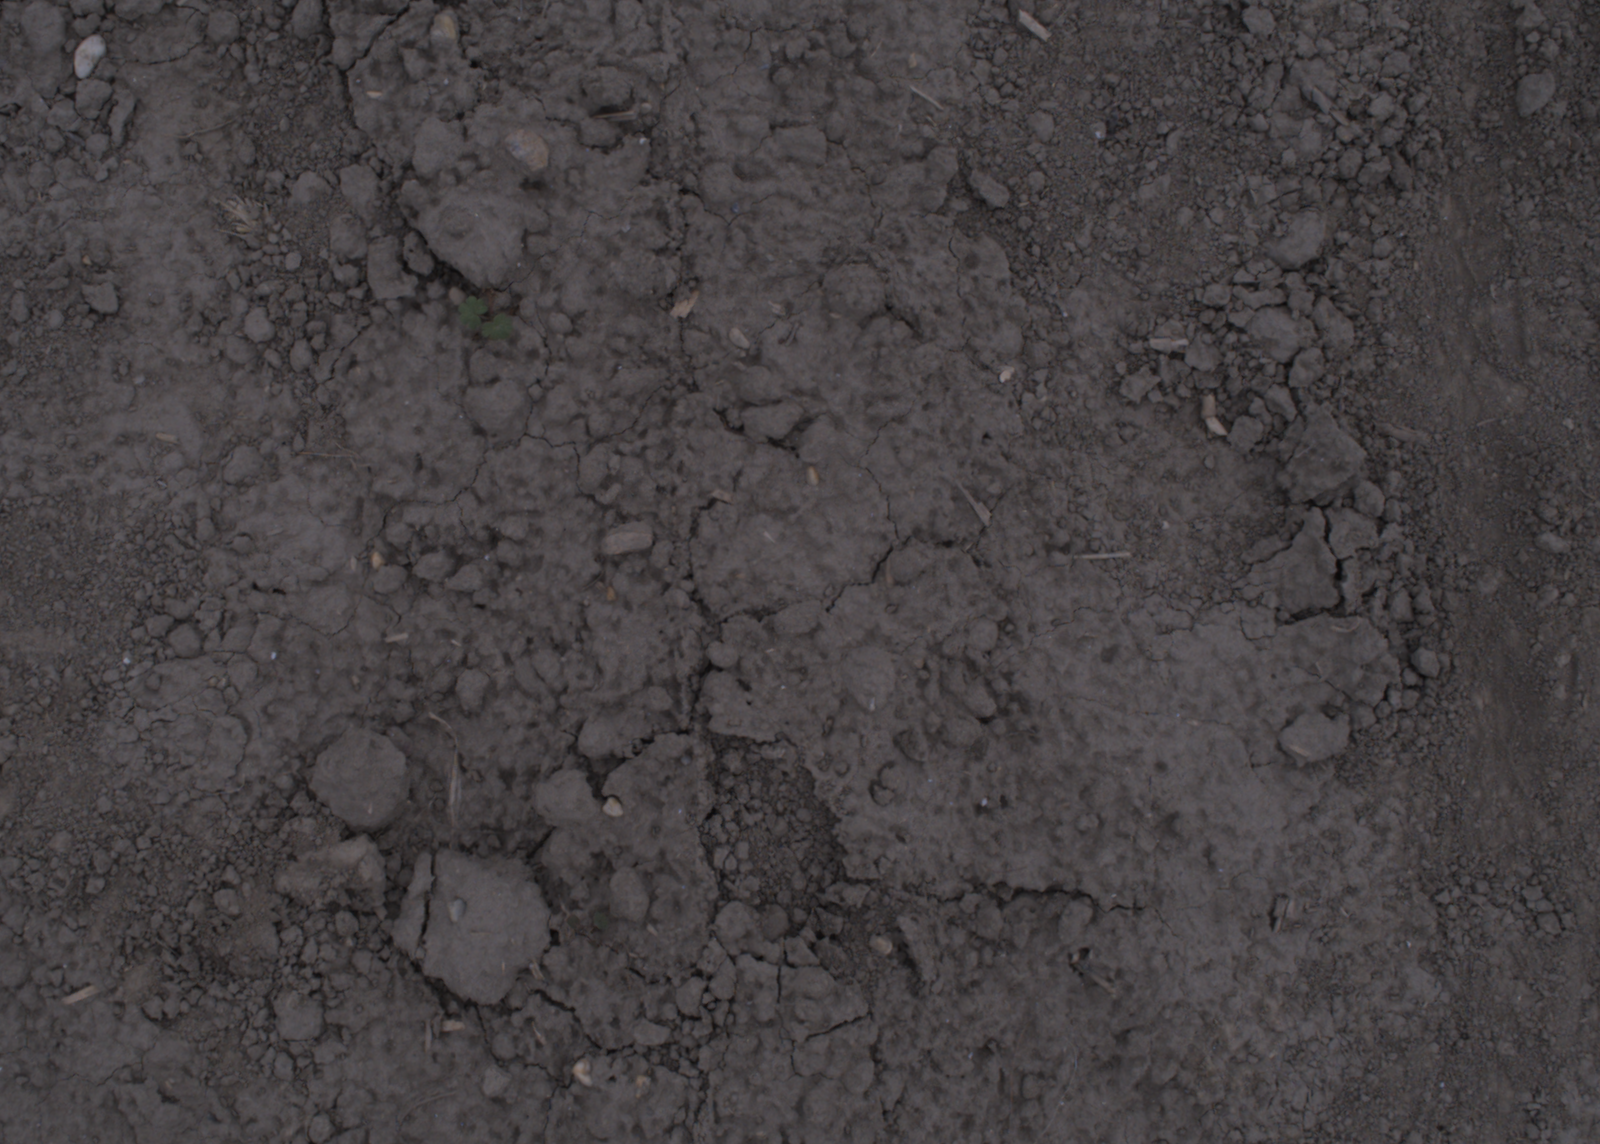
Capture date: 17.08.2020 10:06:20
Weather: cloudy
Wind: light
Seeding date: 21.07.2020
Plant canopy height (mm): 910